Judith H. Myers

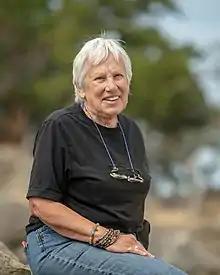
Myers in 2019 on Saturna Island, BC, where she stays while continuing to write research articles

In addition to research, Myers made lasting contributions to teaching at UBC, notably developing the long-running 'Conservation Biology' course.